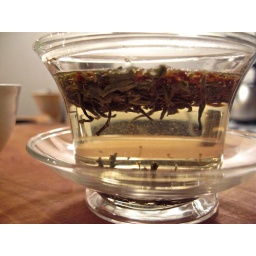
Steeping white tea in my new clear glass &amp;quot;gaiwan&amp;quot;. Notice the little bits of &amp;quot;hair&amp;quot; floating in the water.